Wayne Taylor Racing

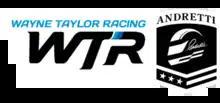
Wayne Taylor Racing with Andretti Autosport Logo

Before the start of the 2023 IMSA SportsCar Championship season, Wayne Taylor Racing announced a partnership with Andretti Autosport, revealing that Andretti would play a role in the teams day to day operation and leadership going forward. They also stated that they have a longtime goal of moving into Andretti's new headquarters in 2025. WTR would retain Filipe Albuquerque and Ricky Taylor for the season, with Louis Delétraz driving in the Endurance cup races, and Brendon Hartley in the car for the 24 Hours of Daytona. Albuquerque and Taylor would finish the season 2nd in the standings, missing out on the championship after a controversial collision with championship rival Pipo Derani in the final hour of the race.